Anne Perry

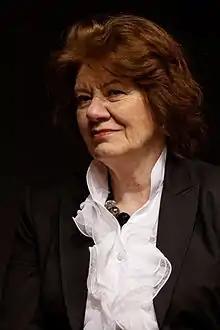
Perry in 2012

Anne Perry (born Juliet Marion Hulme; 28 October 1938 – 10 April 2023) was a British convicted murderer and writer. She was the author of the Thomas and Charlotte Pitt and William Monk series of historical detective fiction.